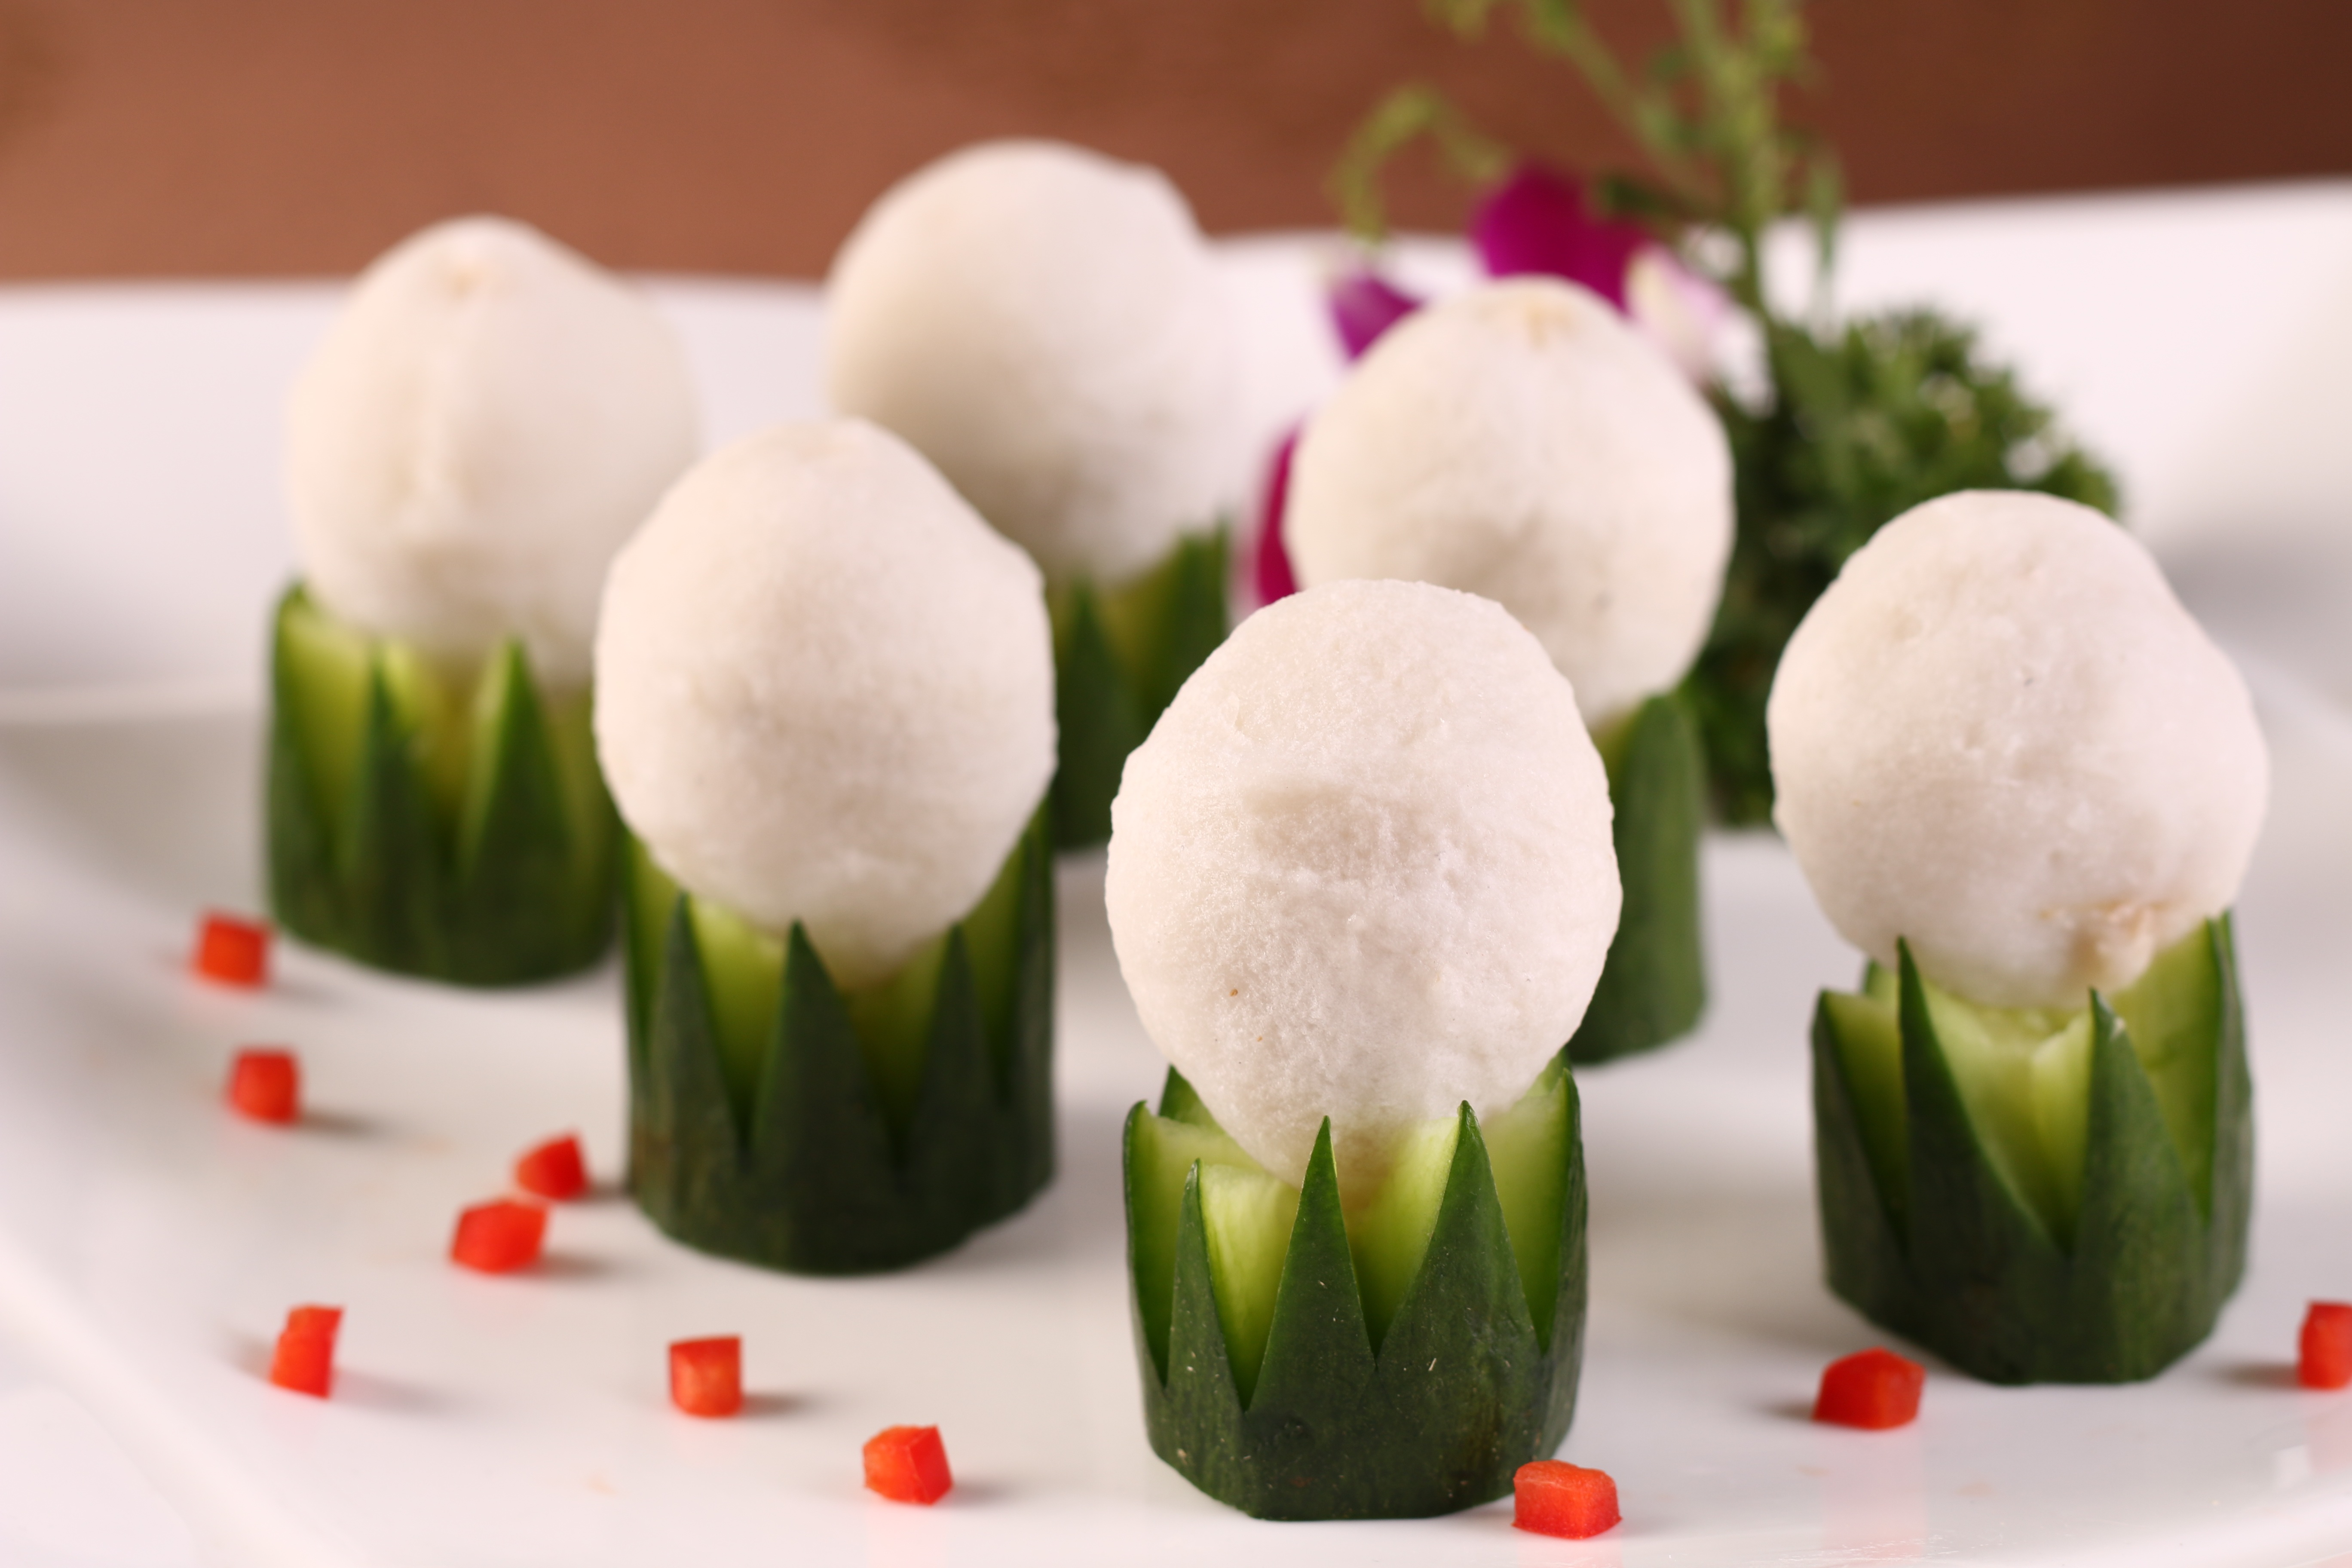
plant, flower, dish, food, produce, vegetable, fish, floristry, flowering plant, floral design, traditional crafts, fujian cuisine, land plant, flower arranging